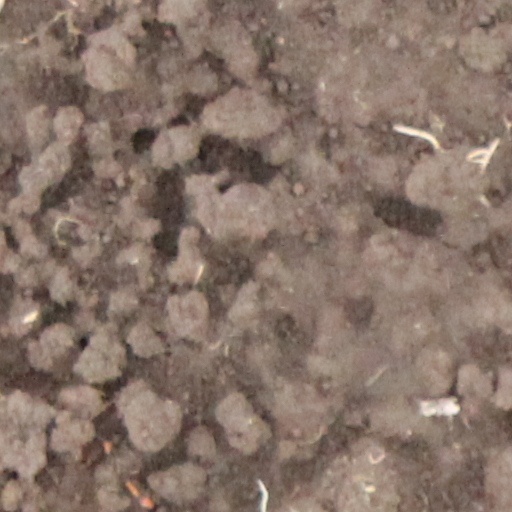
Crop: wheat